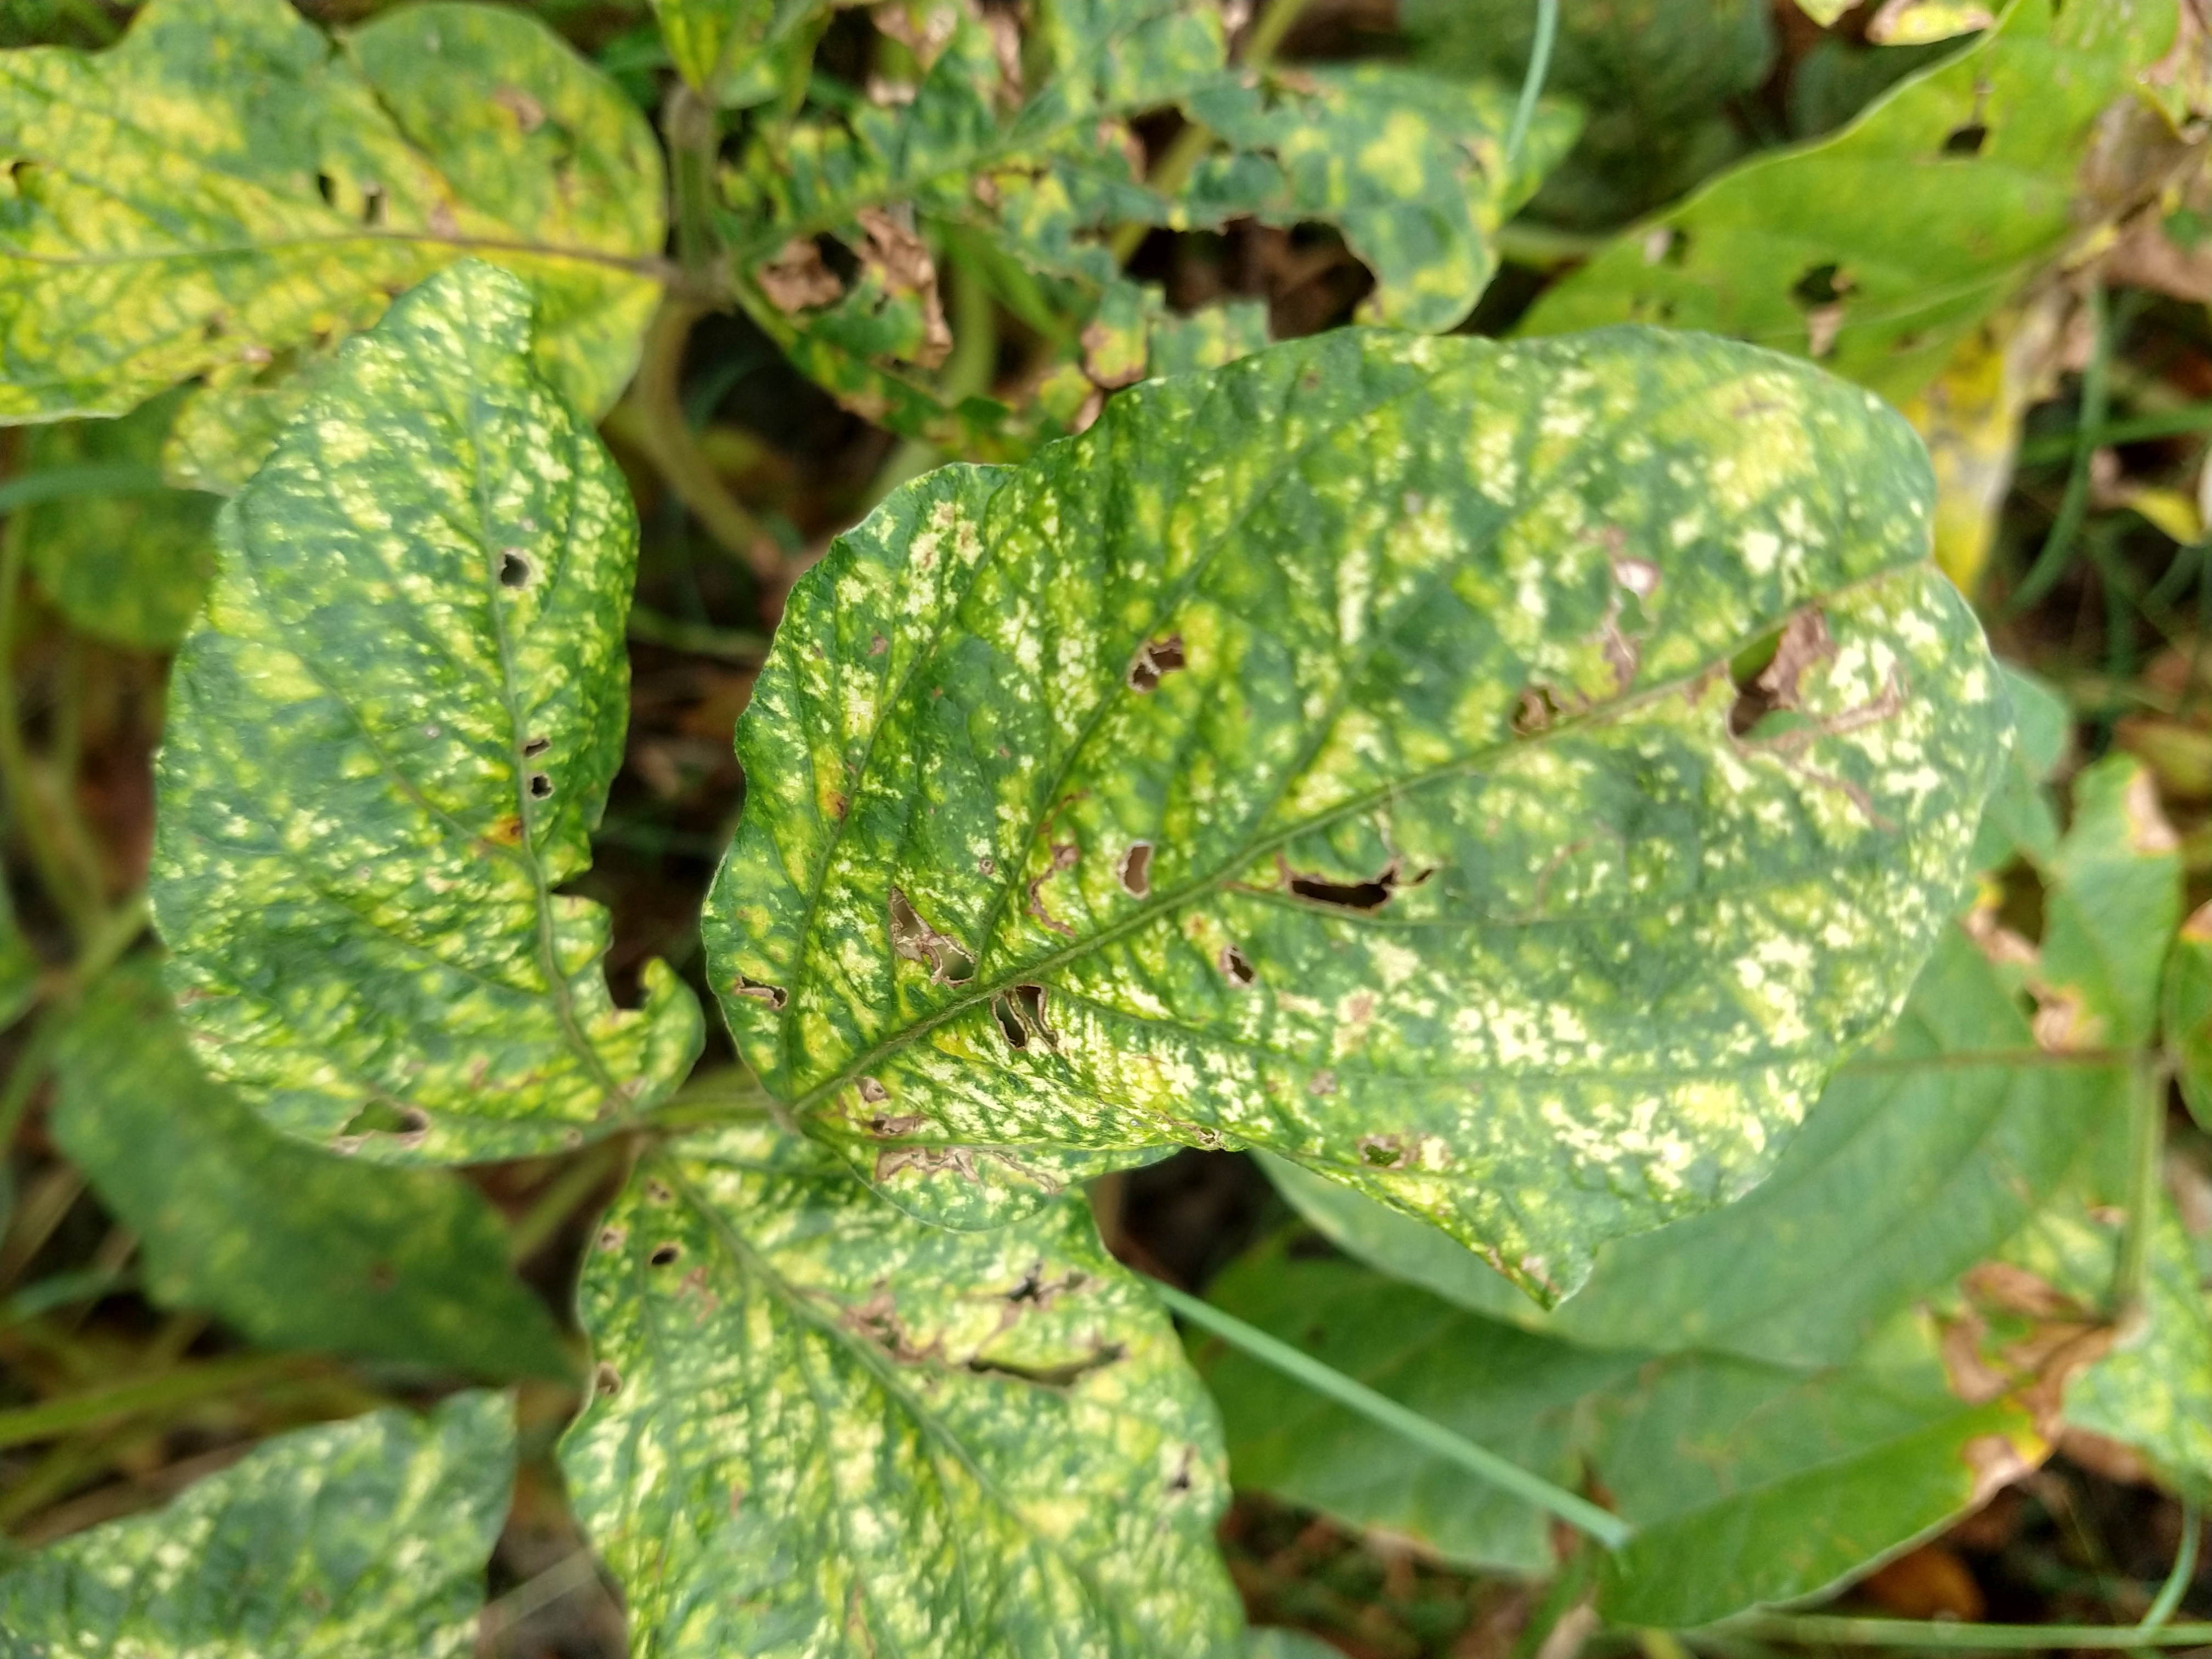
Label: Disease